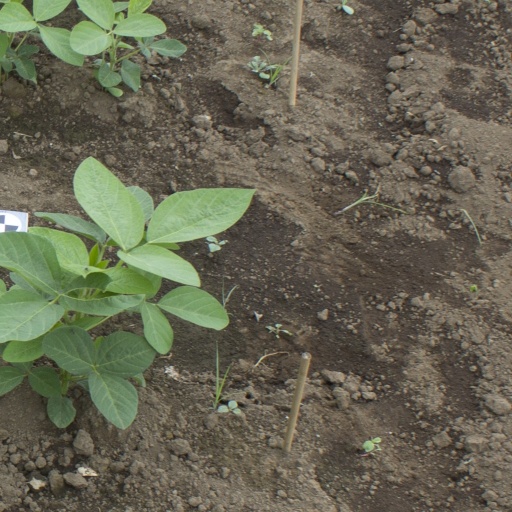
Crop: soybean